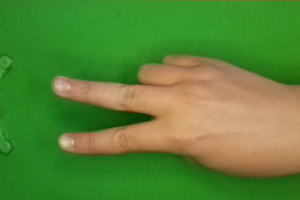
Label: scissors